Amine Gouiri

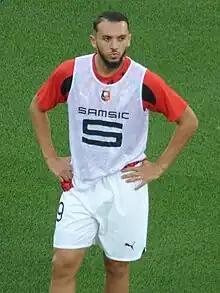
Gouiri with Rennes in 2023

Amine Ferid Gouiri (born 16 February 2000) is a professional footballer who plays as a striker or left winger for Ligue 1 club Marseille. Born in France, he plays for the Algeria national team.